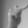
ASL letter: T